Mongalla, South Sudan

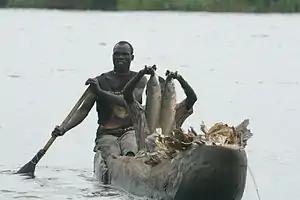
Fishing in the Sudd wetland

Sudan became independent in 1956, after the outbreak of the First Sudanese Civil War (1955–1972).